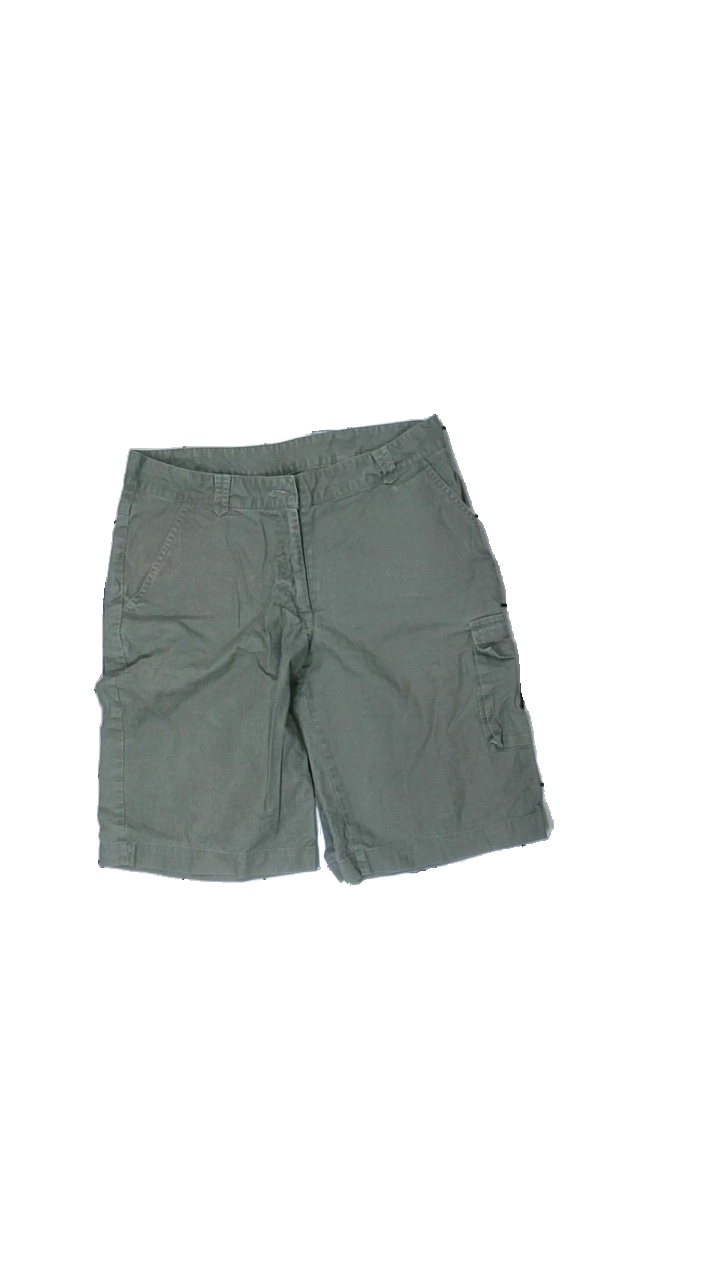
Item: Shorts (Men)
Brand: Havana
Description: gröna shorts med liten fläck bak
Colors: Green
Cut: Regular
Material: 100% cotton
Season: Summer
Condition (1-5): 4
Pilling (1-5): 5
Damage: fläck
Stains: Minor
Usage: Reuse
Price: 50-100